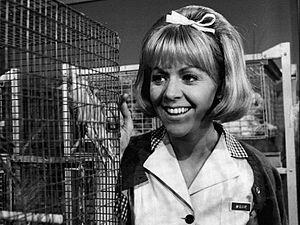
Arlene Golonka est une actrice américaine d'origine polonaise.